Benjamin N. Duke House

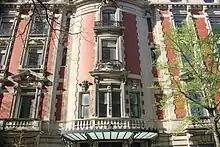
Part of the facade on 82nd Street

The main portion of the 82nd Street elevation consists of the westernmost five bays of that elevation. The third bay from the west, a curved central bay, is flanked by two-bay-wide pavilions that project slightly from the facade. The house's main entrance is in the center bay, underneath a metal-and-glass marquee at the ground story. The doors are made of wrought iron and glass and are flanked by engaged columns and narrow windows on either side. Above the first floor, the center bay consists of a three-story-high window frame made of limestone. On the second story, there are four windows in the center bay; there is a lintel and cartouche above the two center windows and a cartouche above each of the outer windows. The center bay has a rectangular window on the third floor and a segmentally-arched window with cartouche on the fourth floor. Both the third- and fourth-floor windows of the third bay have iron window guards. A balustrade runs above the fourth floor of the third bay.